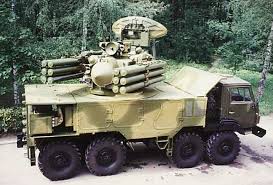
Label: Air Defense